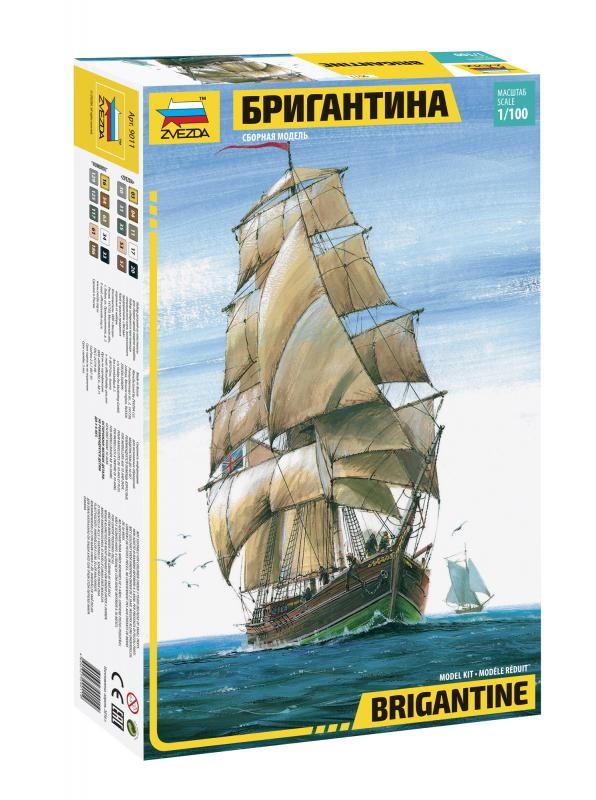
1/100 English Brigantine Ship
z9011 Plastic kit Requires assembly
Brand: Trevor Bringans
Category: Arts & Entertainment > Hobbies & Creative Arts > Model Making > Model Rocketry